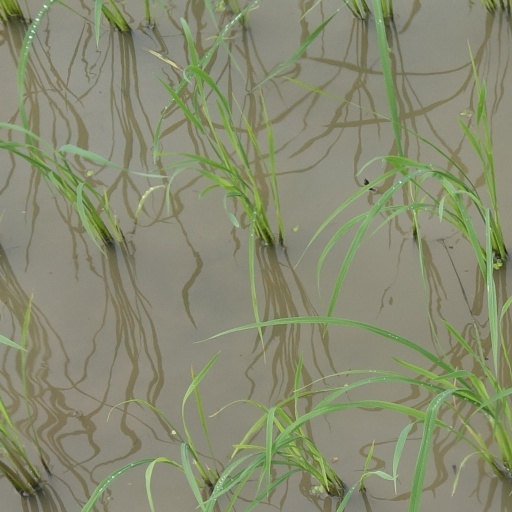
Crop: rice